2003 Chevy Rock & Roll 400

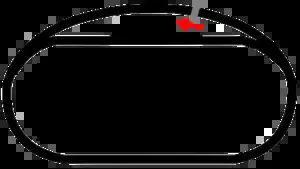
The layout of Richmond International Raceway, the venue where the race was at.

Richmond International Raceway (RIR) is a 3/4-mile (1.2 km), "D"-shaped, asphalt race track located just outside Richmond, Virginia in Henrico County. It hosts the Monster Energy NASCAR Cup Series and Xfinity Series. Known as "America's premier short track", it formerly hosted a NASCAR Camping World Truck Series race, an IndyCar Series race, and two USAC sprint car races.